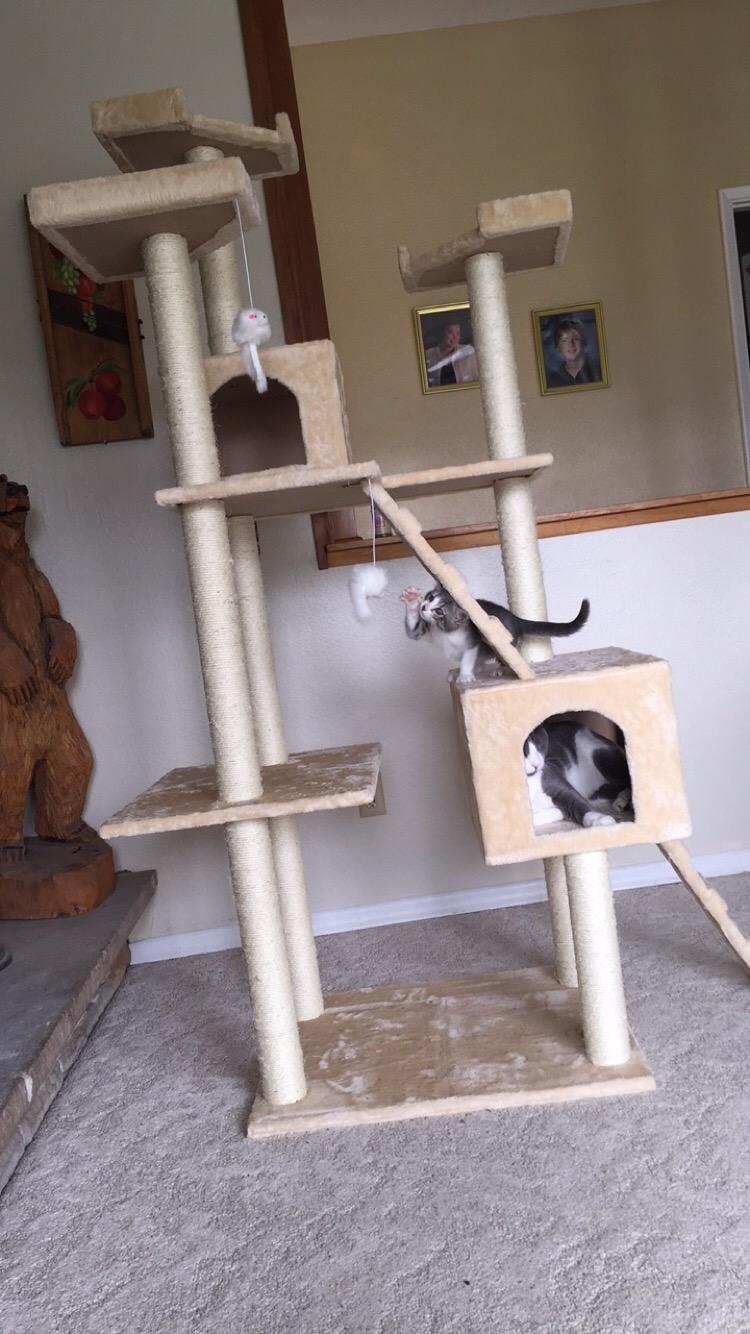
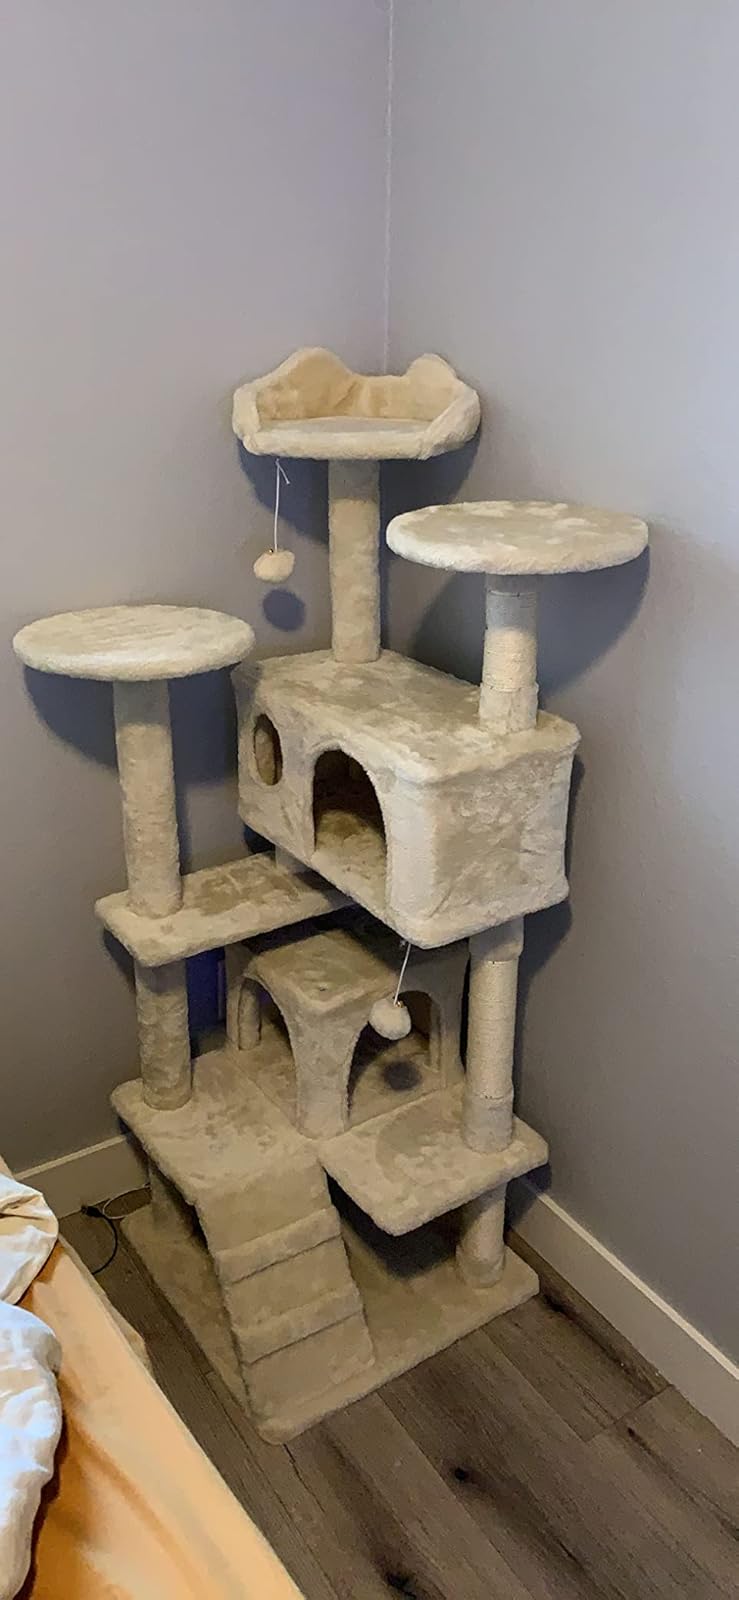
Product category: items_cat tree
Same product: no